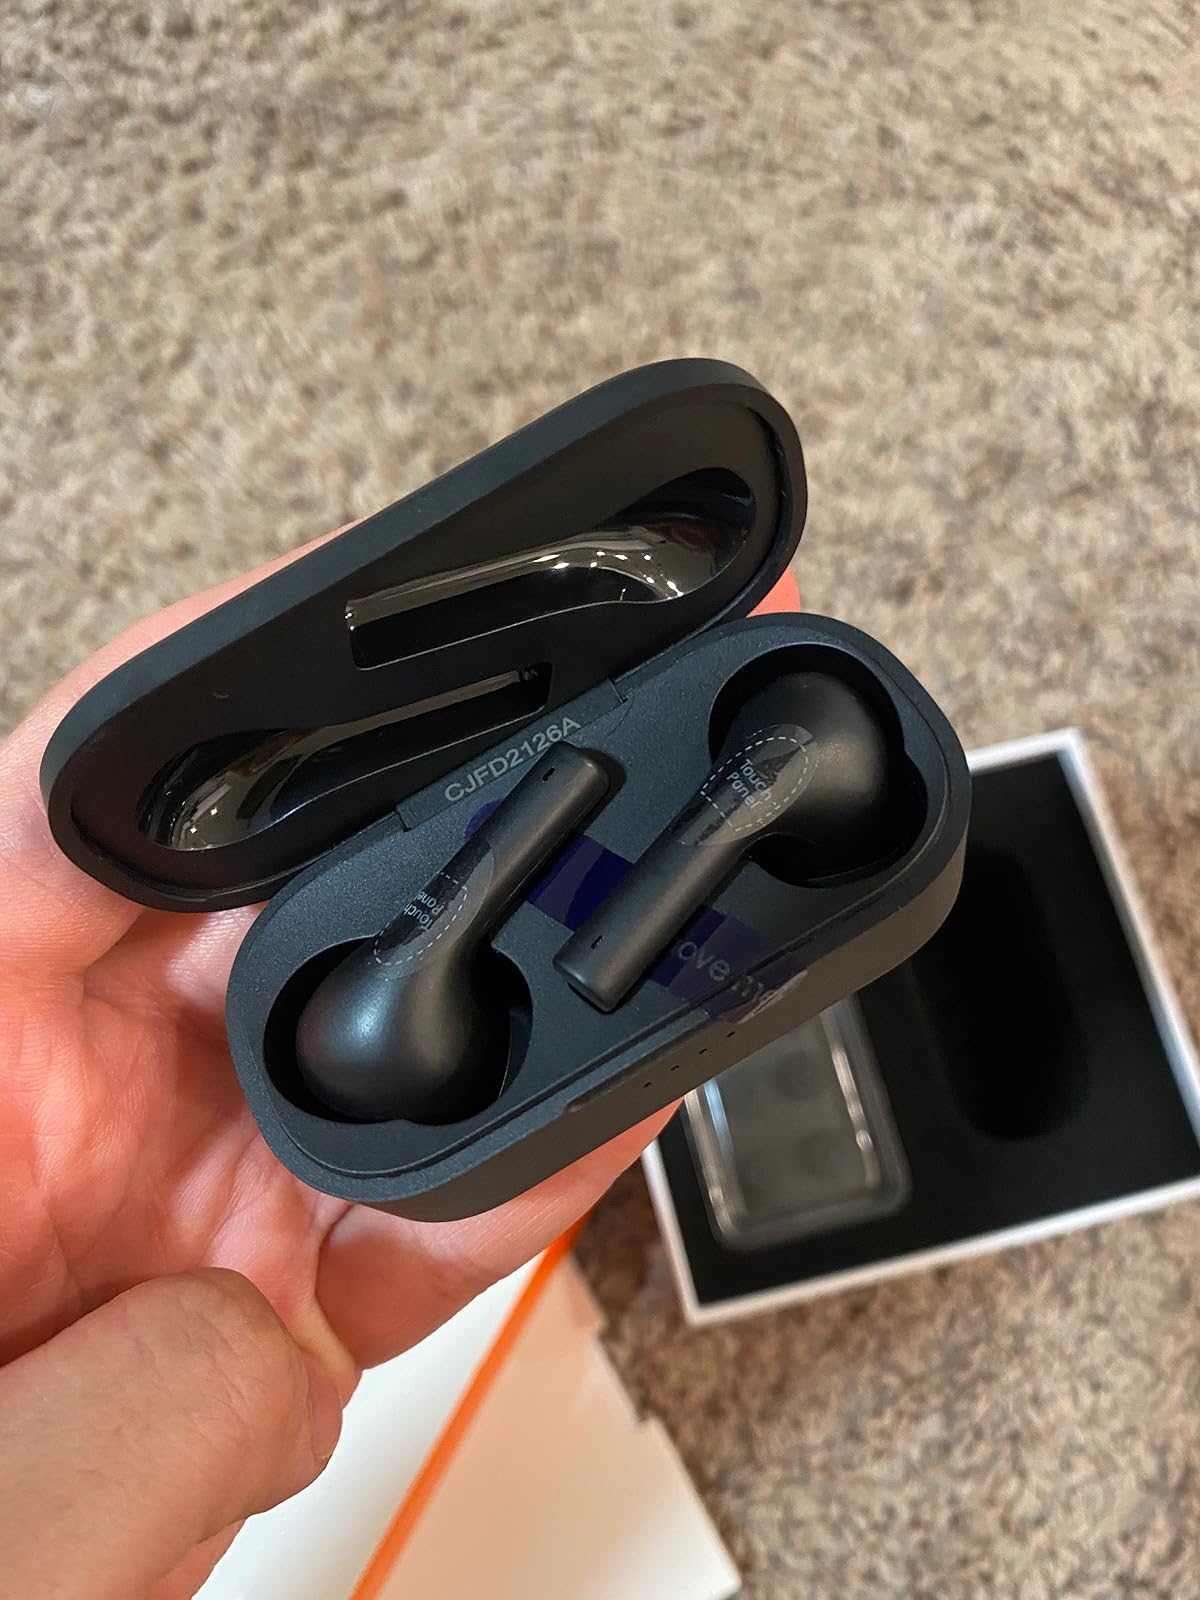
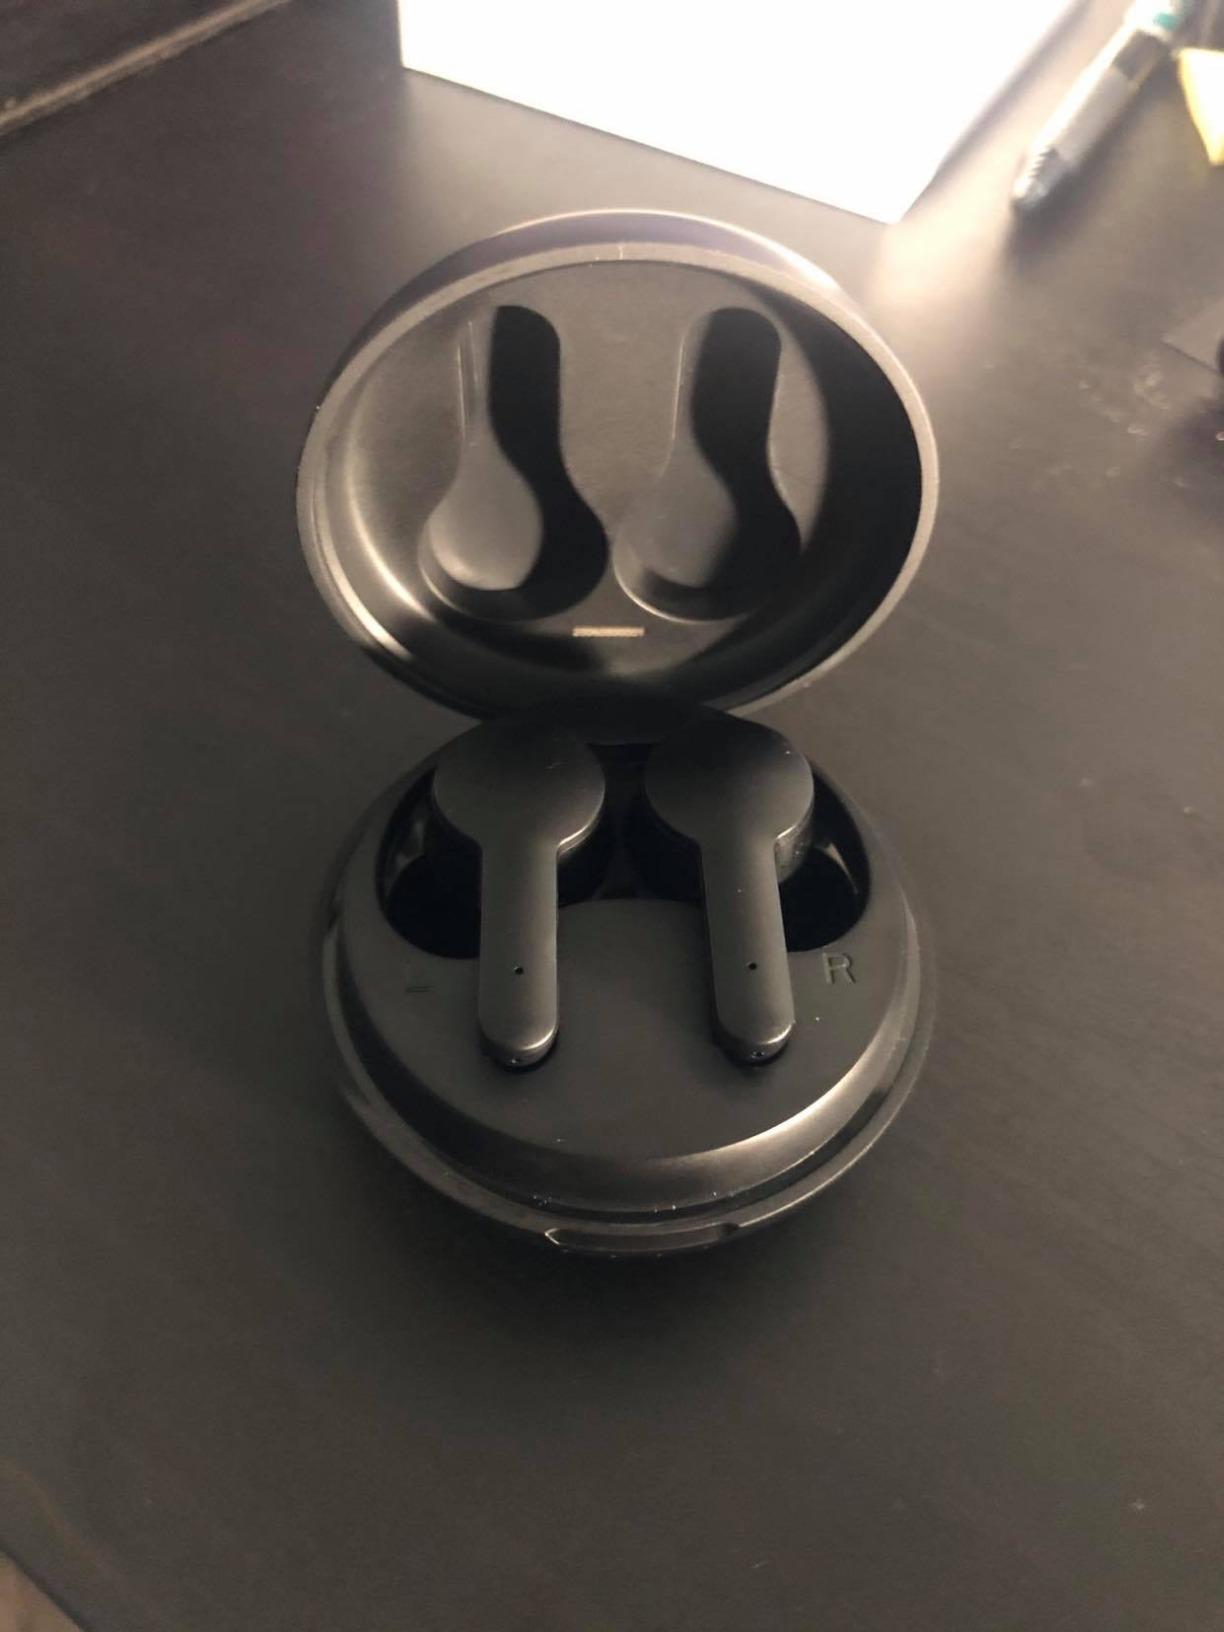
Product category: earbuds
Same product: no